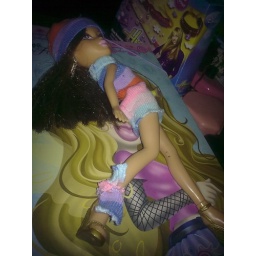
Patrisha in the dress and hat i made!